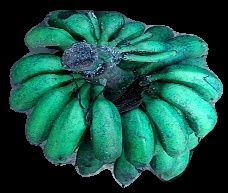
Variety: rasbale
Grade: grade3